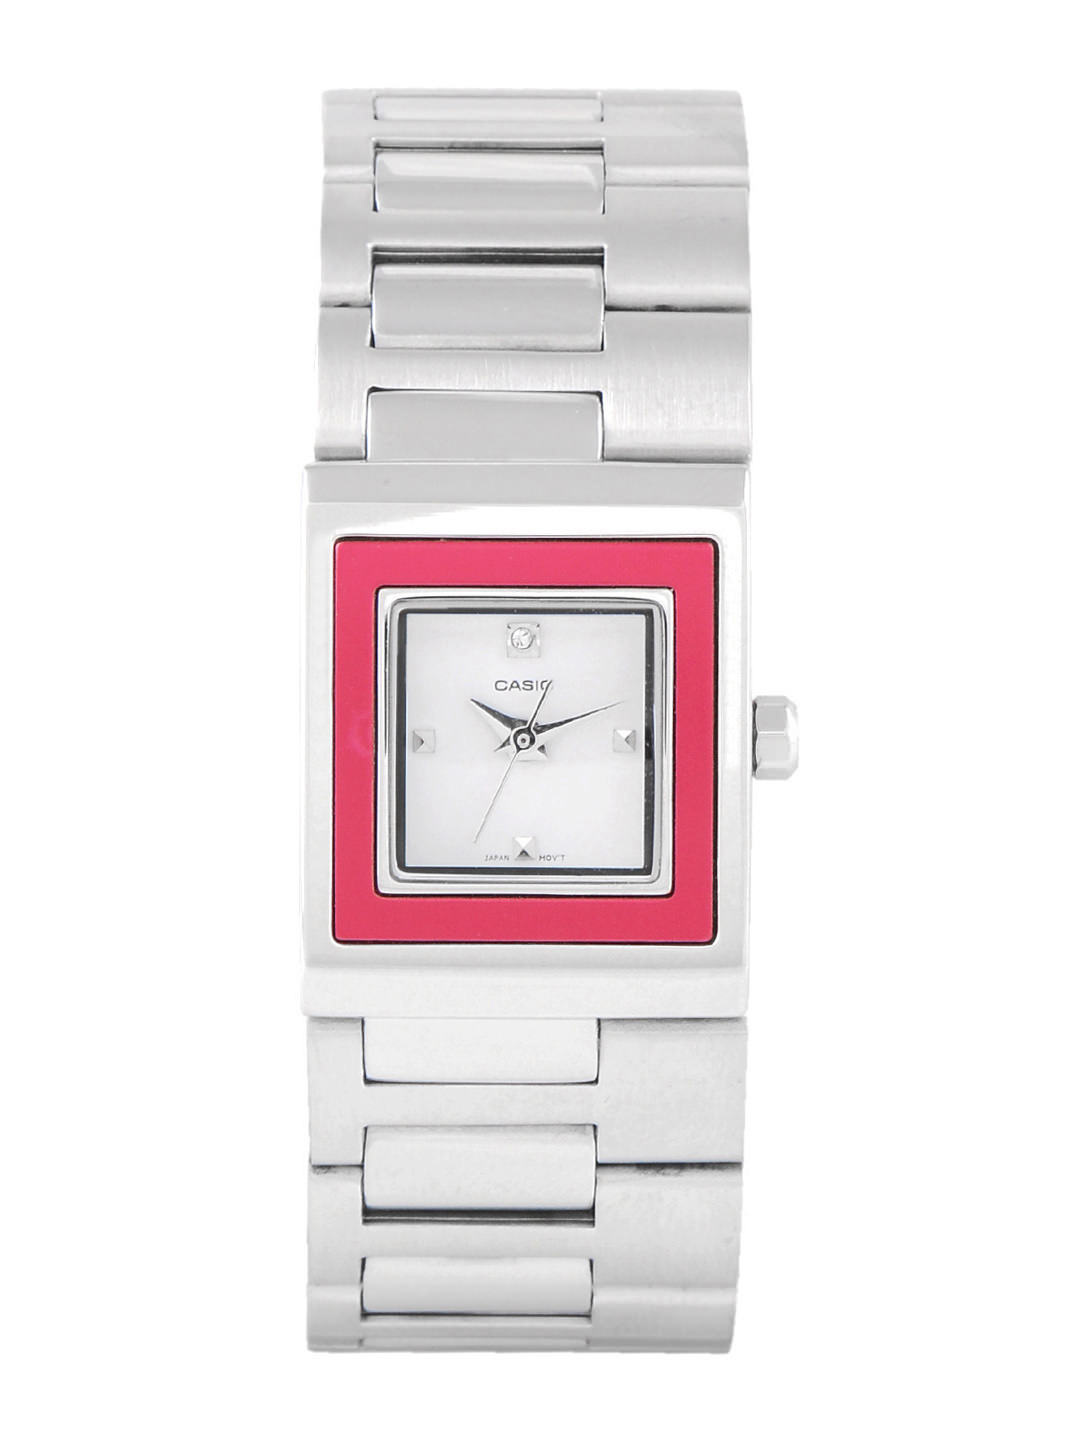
CASIO ENTICER Women White Dial Analogue Watch A666
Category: Accessories / Watches / Watches
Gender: Women
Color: White
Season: Winter 2016
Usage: Casual